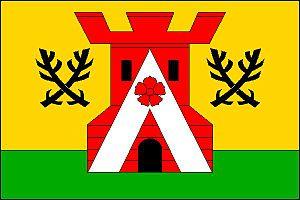
Střemy est une commune du district de Mělník, dans la région de Bohême-Centrale, en République tchèque. Sa population s'élevait à 438 habitants en 2018.